Ballokume
Also known as:
az - Azerbaijani: Ballokumya
ba - Bashkir: Балокумья
es - Spanish: Ballokume
fi - Finnish: Ballokume
fr - French: Ballokume
hu - Hungarian: Ballokume
hy - Armenian: Բալոկում
it - Italian: Ballokume
pl - Polish: Ballokume
ro - Romanian: Ballokume
ru - Russian: Балокумья
sq - Albanian: Ballokumja
tr - Turkish: Ballokume
tt - Tatar: Балокумья
uk - Ukrainian: Балокум'я
uz - Uzbek: Balokumya
Category: snack (cookies)
Cuisine: Albanian
Associated cuisines: Albanian
Area: Elbasan
Countries: Albania
Region: Southern Europe

The dish consists of butter, sugar, eggs, and cornflour.

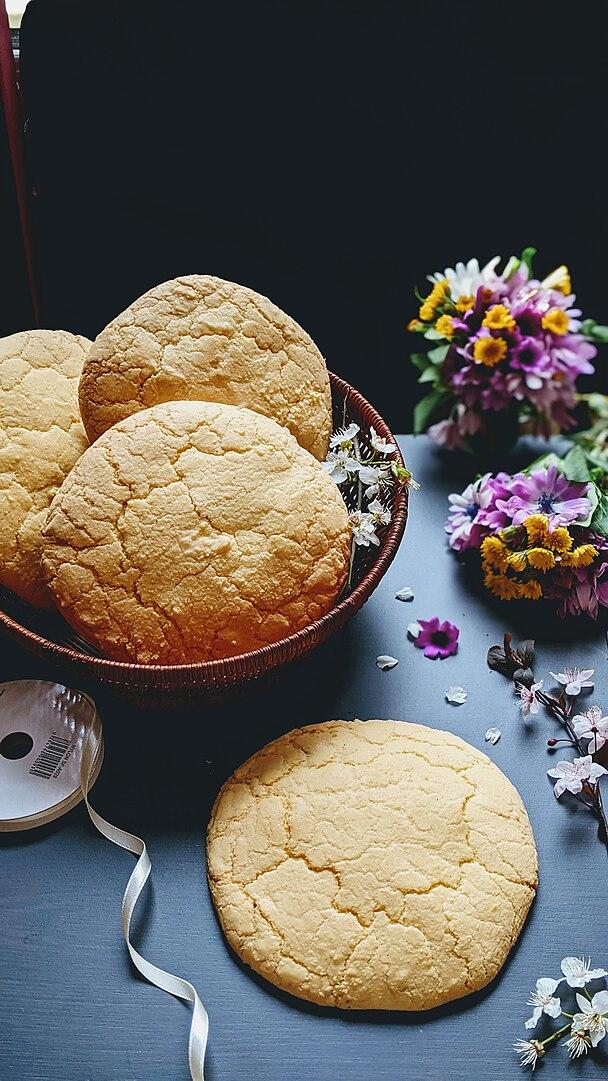